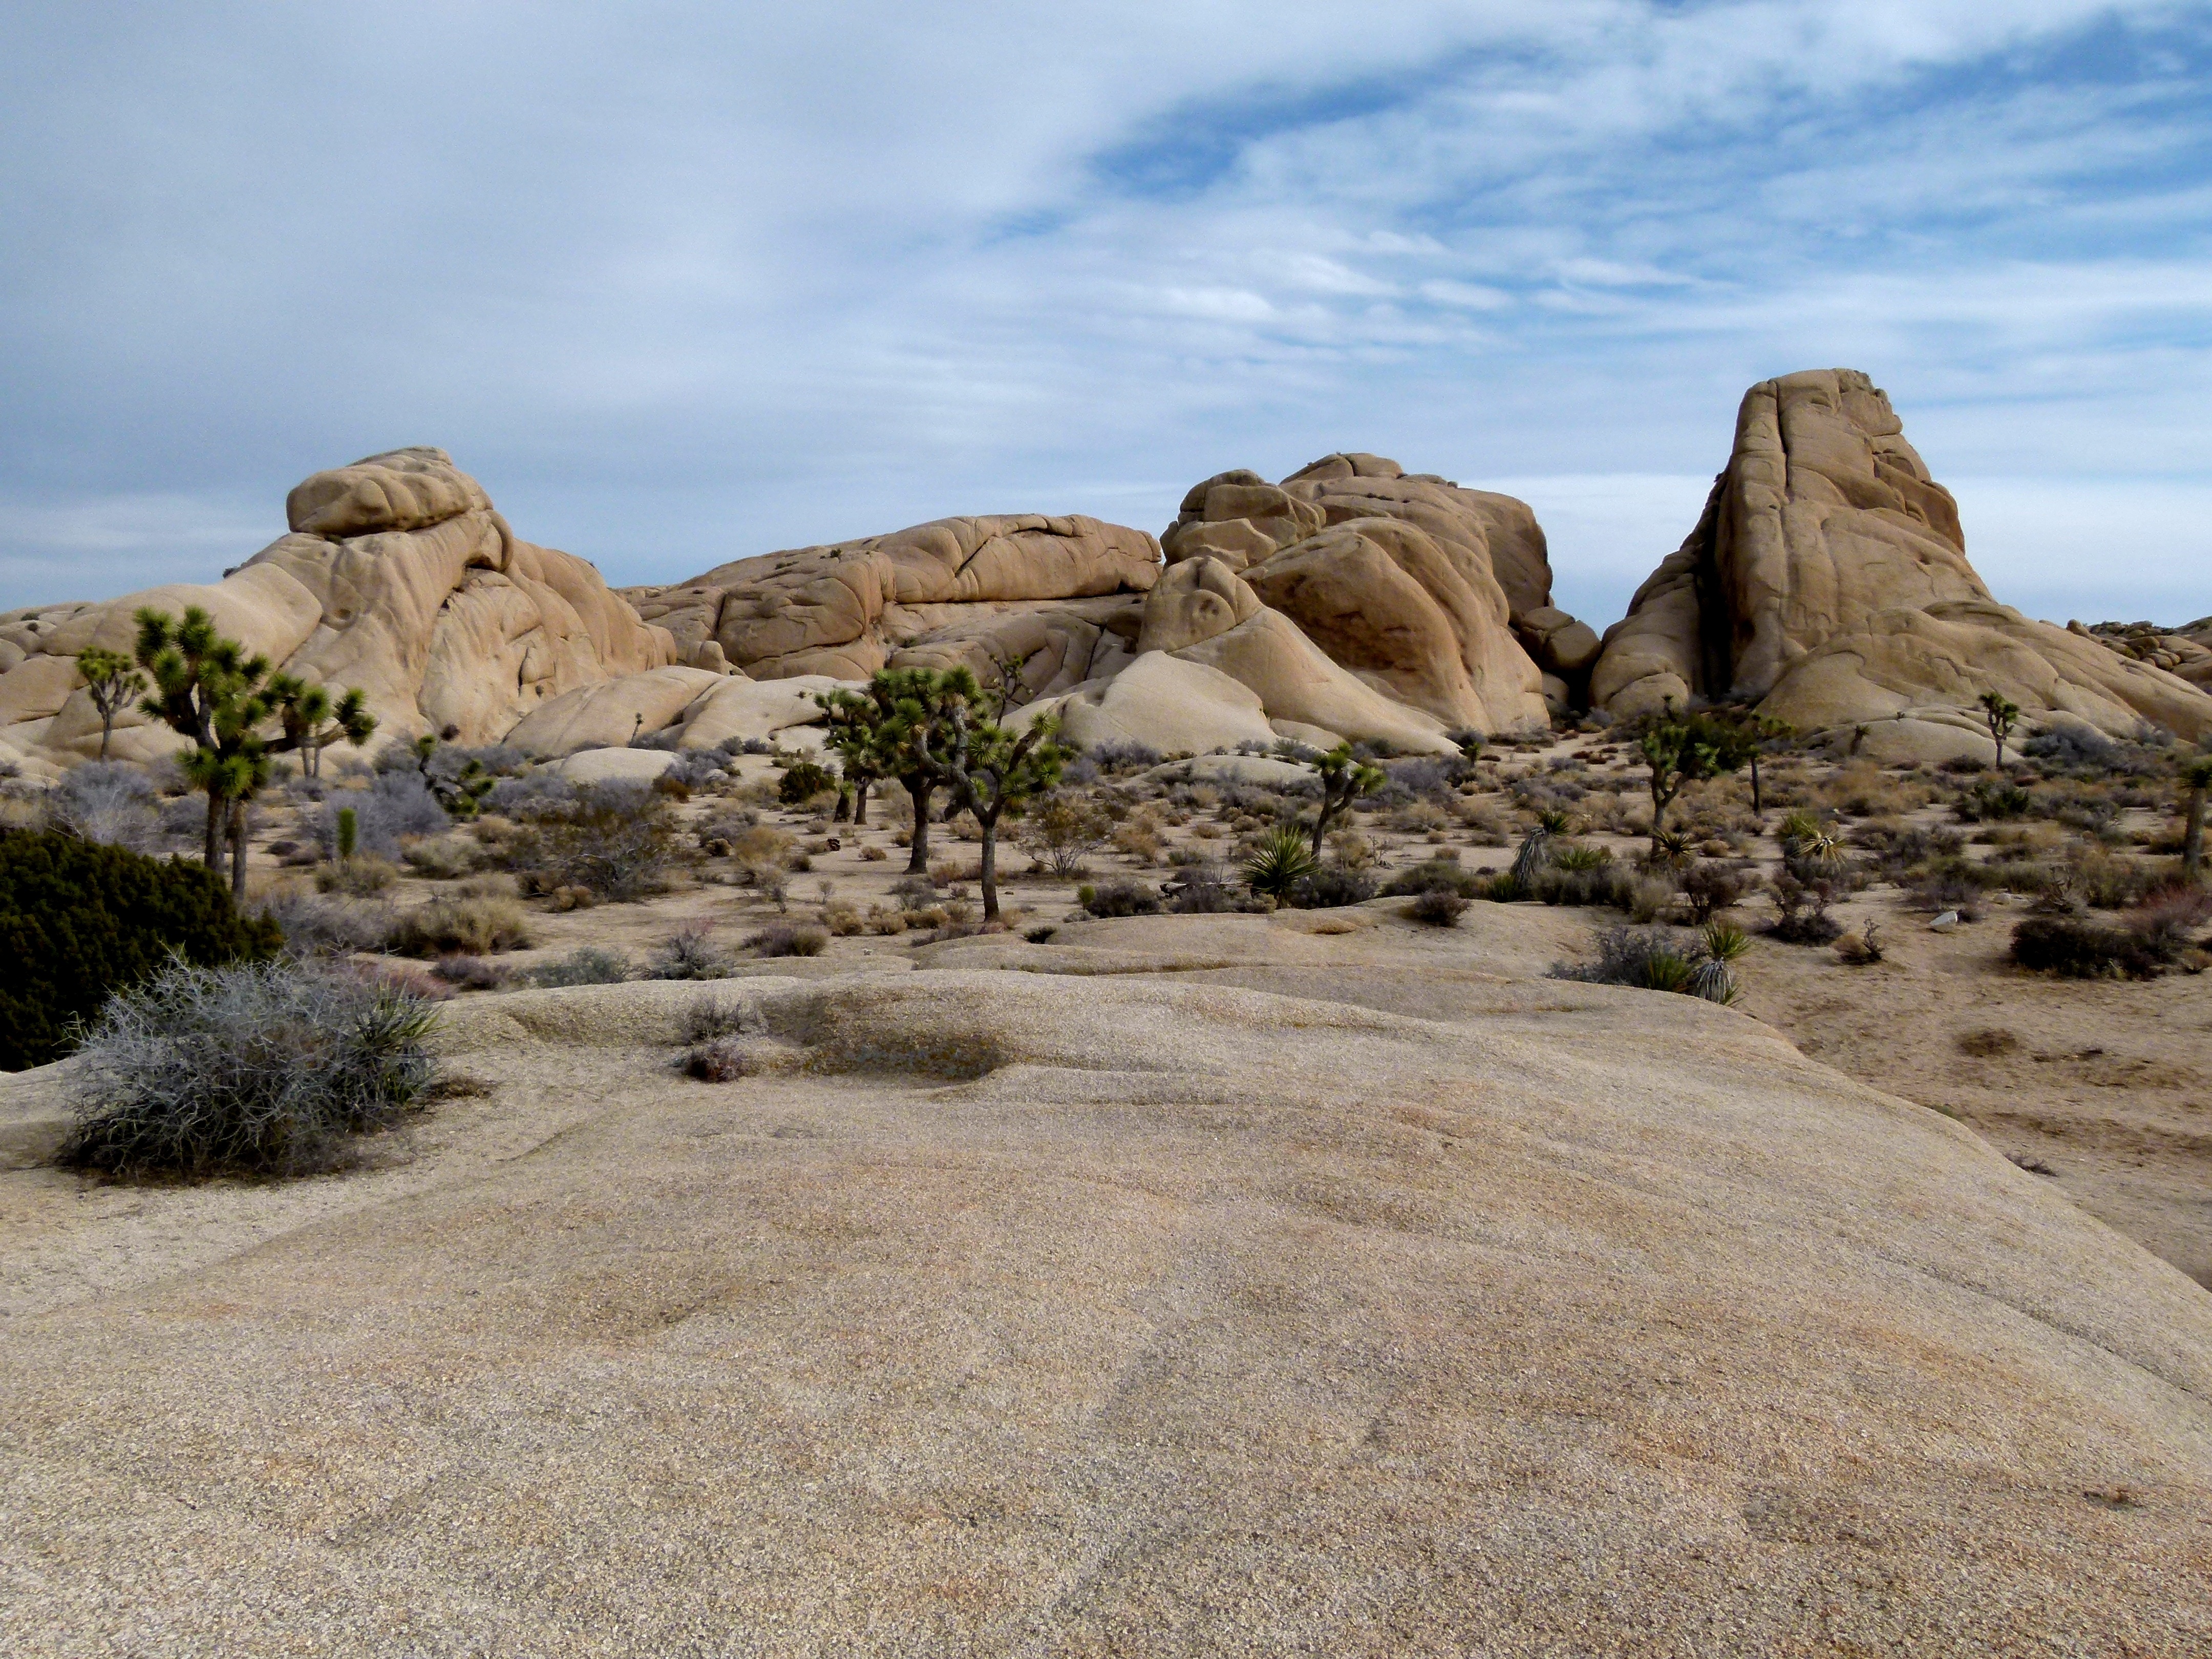
landscape, nature, sand, rock, wilderness, mountain, desert, valley, formation, usa, terrain, geology, badlands, boulder, plateau, wadi, joshua tree national park, ochre colours, usa west, natural environment, aeolian landform